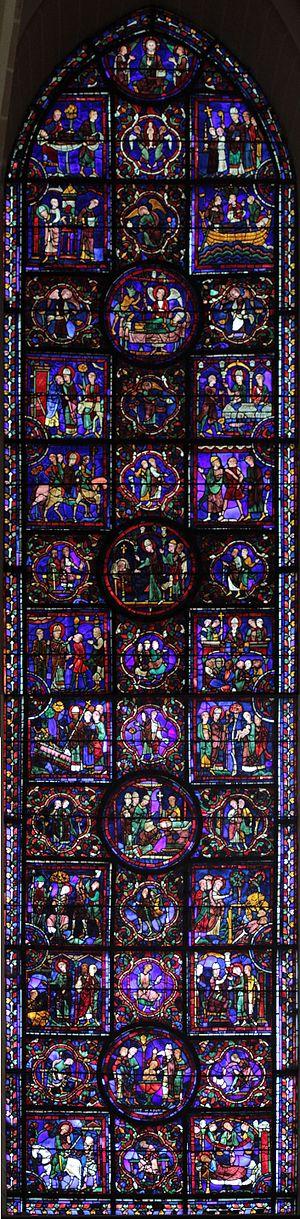
L’histoire de Saint Martin à Chartres est un vitrail du XIIIᵉ siècle, situé dans le déambulatoire sud de la cathédrale Notre-Dame de Chartres, qui illustre la légende de saint Martin de Tours.